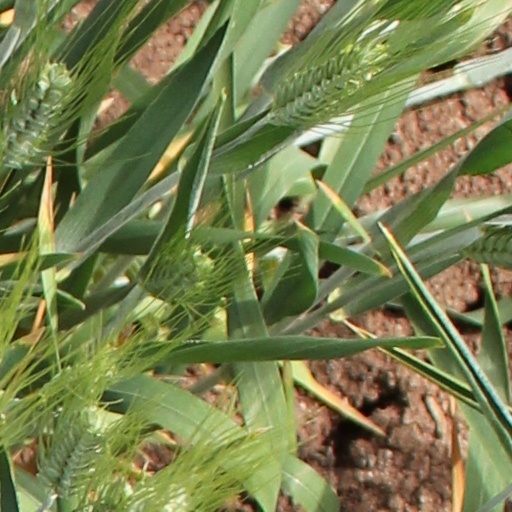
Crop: wheat